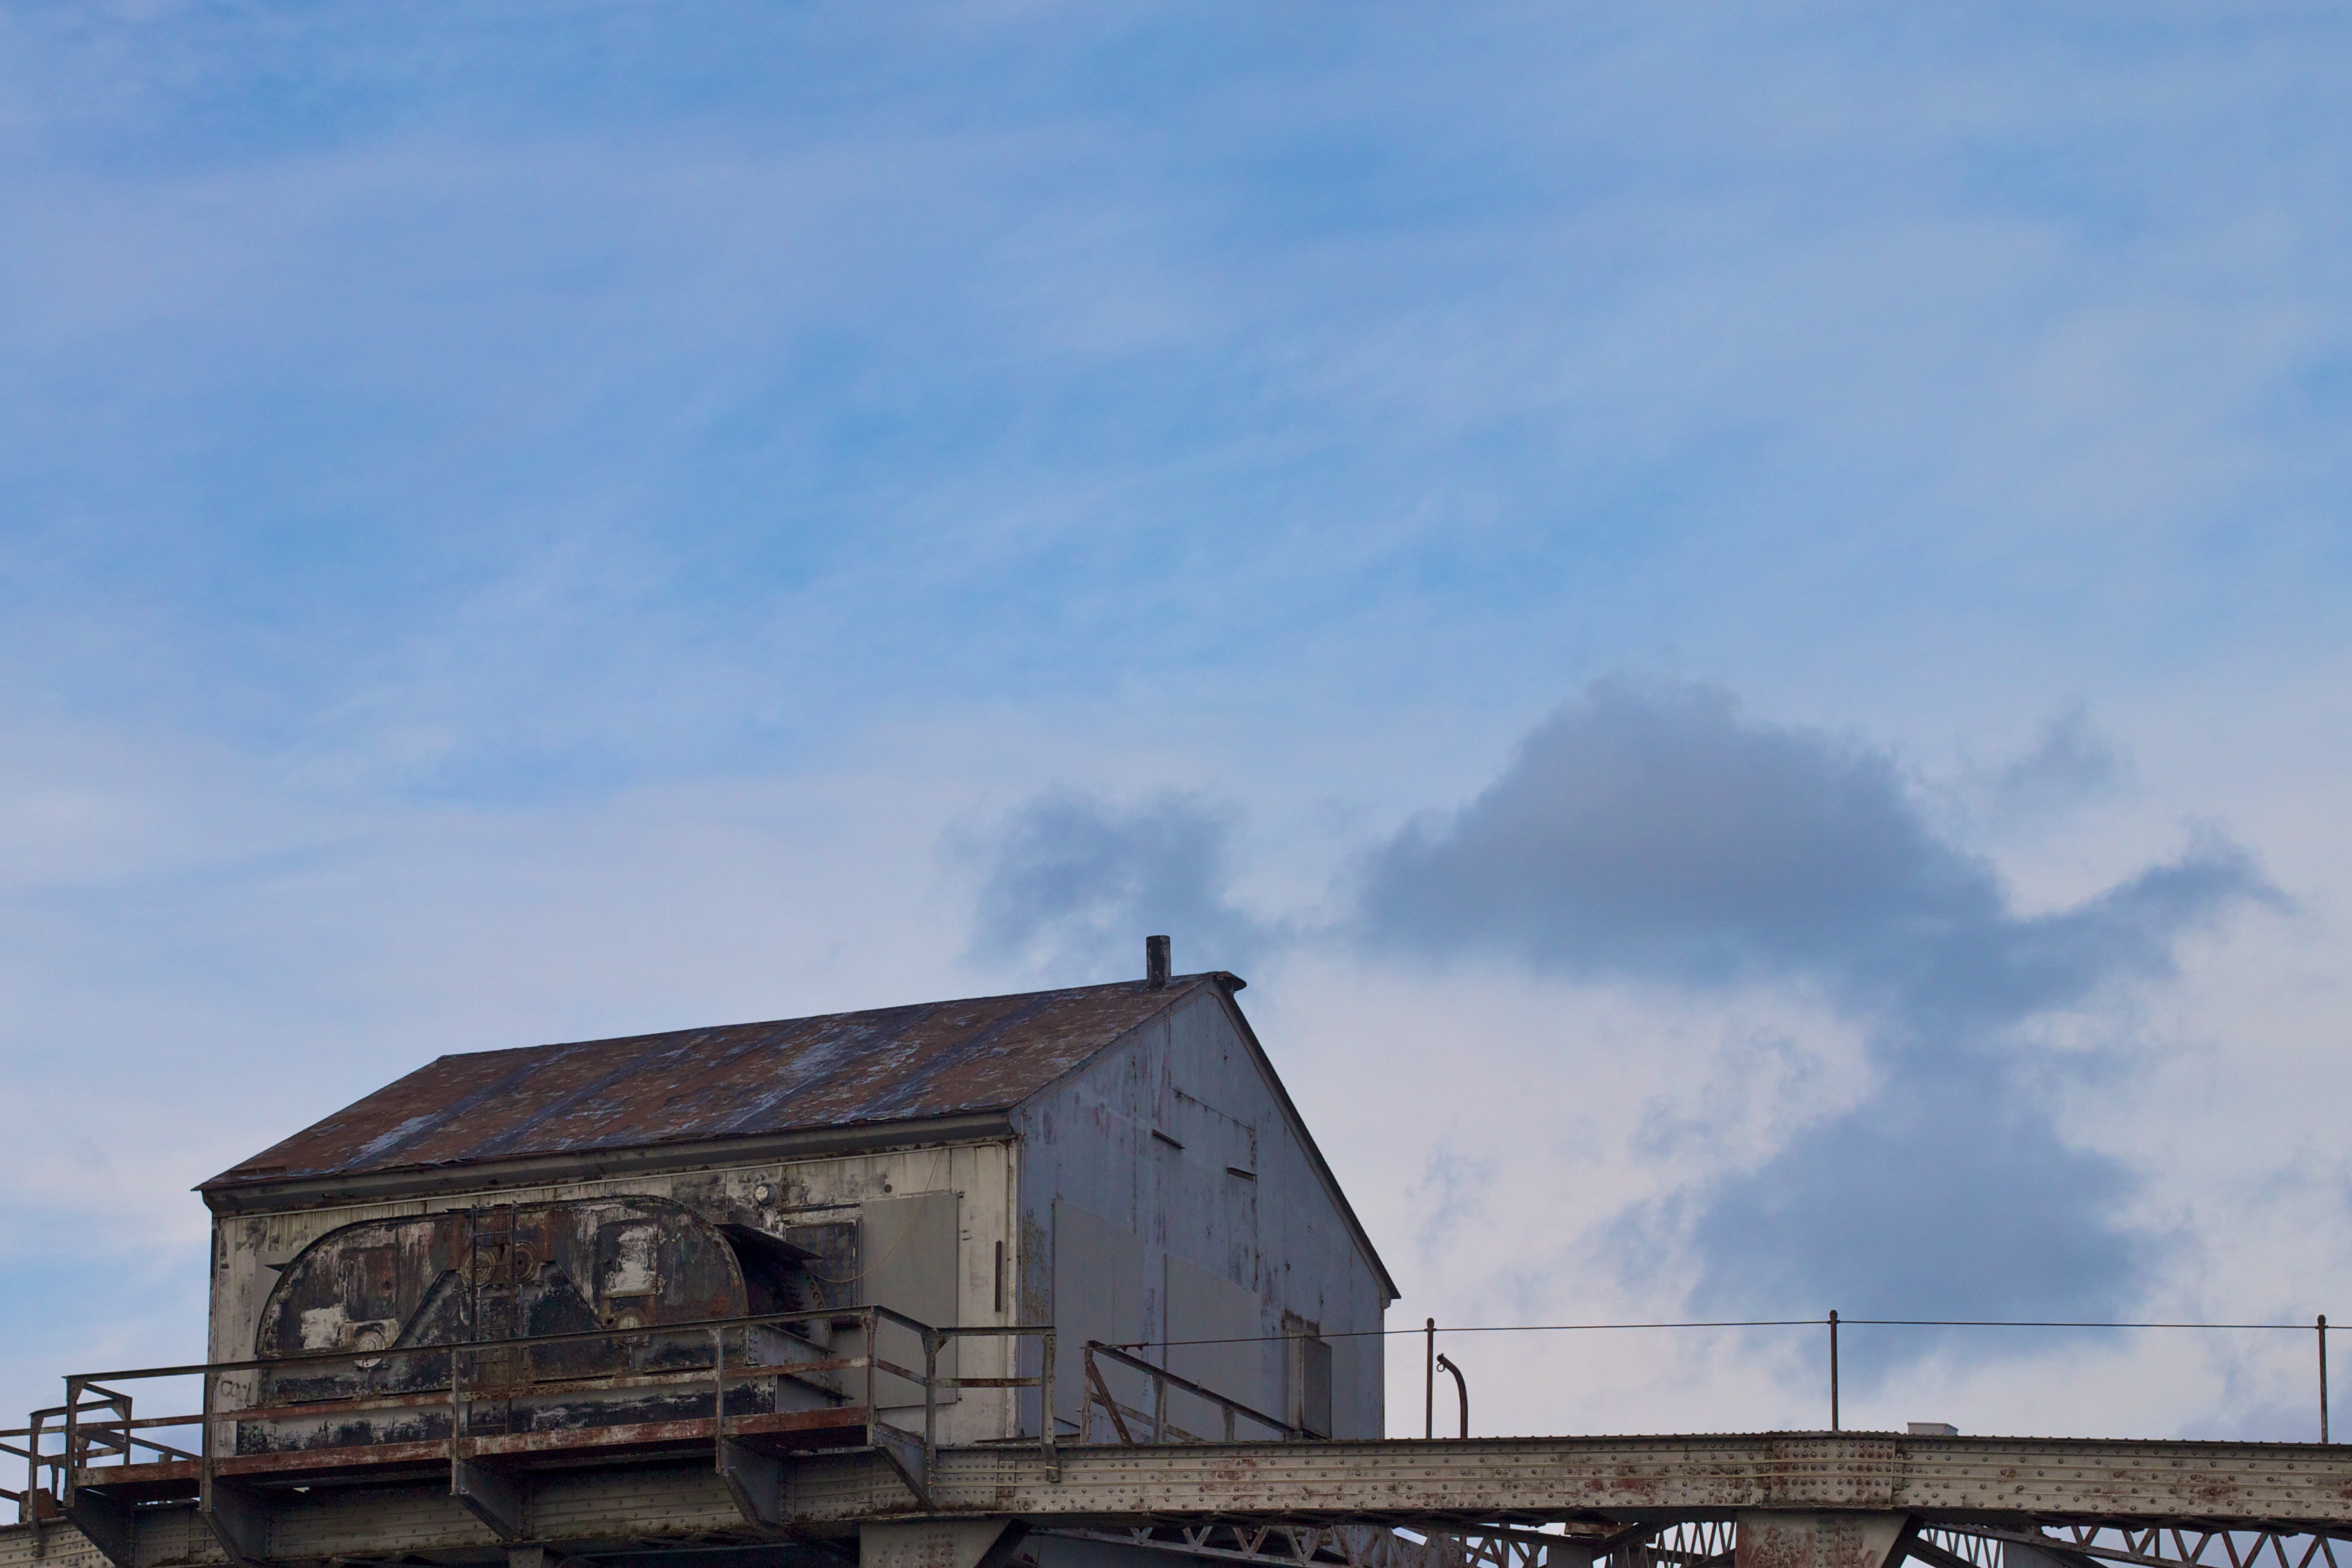
sky, house, roof